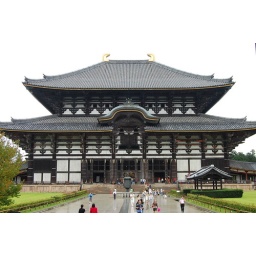
Largest wooden building in world Todai-ji